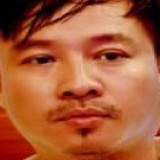
ca sĩ Quang Lập